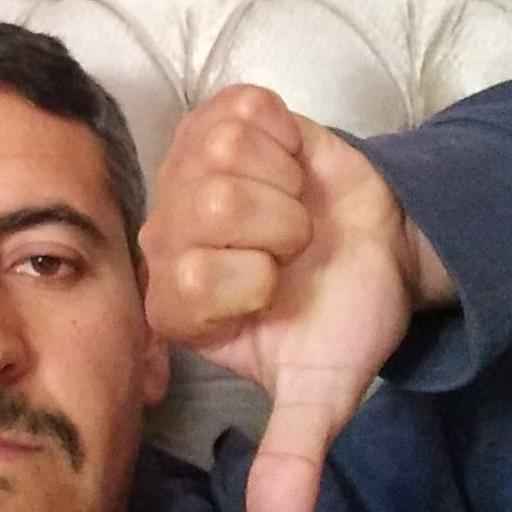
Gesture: dislike